Kroken Church

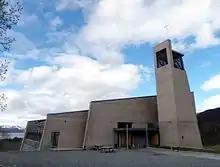
View of the church

Kroken Church is a parish church of the Church of Norway in Tromsø Municipality in Troms county, Norway. It is located the Kroken borough in the city of Tromsø. It is the church for the Kroken parish which is part of the Tromsø domprosti (arch-deanery) in the Diocese of Nord-Hålogaland. The brown, brick church was built in a fan-shaped style in 2006 using designs drawn up by the architect Nikolai Alfsen. The church seats about 600 people.